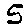
Label: 5